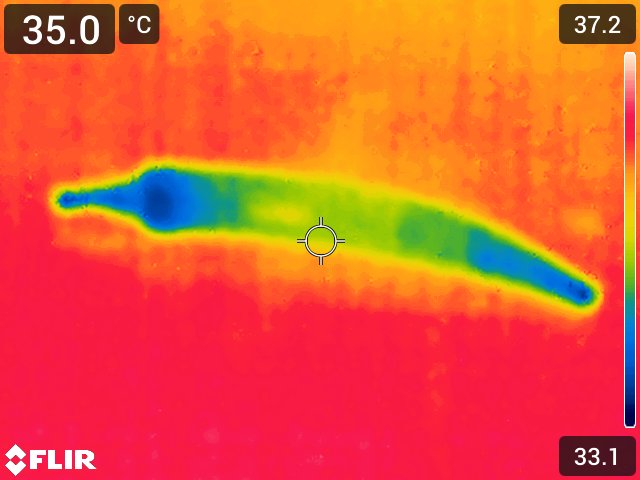
Maturity: over_matured